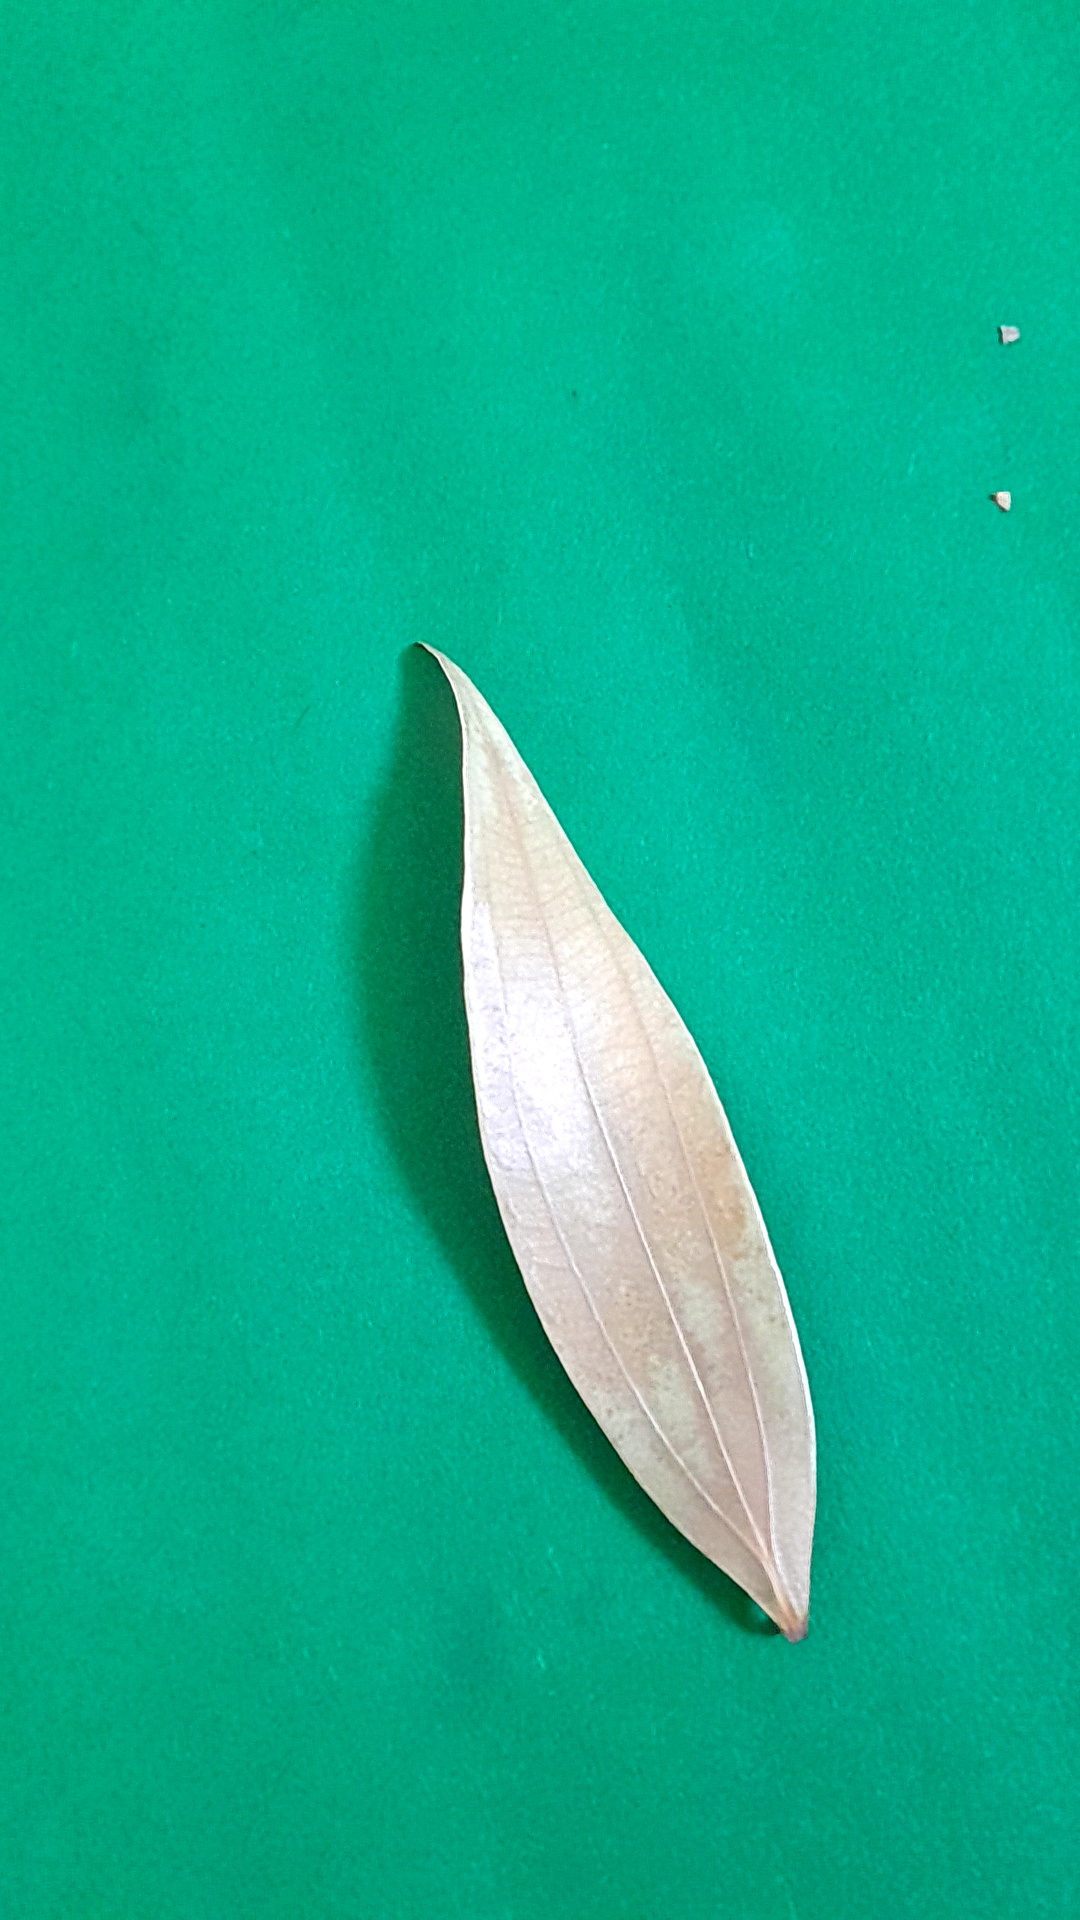
Label: Dry Leaf